Stasys Raštikis

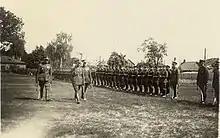
Raštikis inspects Lithuanian troops

During the coup d'état of December 1926, Raštikis was promoted from the director of the Polish Section to the director of the entire Intelligence Department by Povilas Plechavičius. The promotion was made official by a March 1927 decree of Antanas Merkys, Minister of Defense. On August 1, 1927, he was promoted to the rank of major. Raštikis continued his university studies and graduated with a veterinary degree in spring 1929. In June 1929, he married Elena Marija, niece of Antanas Smetona, President of Lithuania. The wedding took place at the St. Michael the Archangel Church, Kaunas and was officiated by Vladas Mironas. This family connection proved instrumental in his future career. From early 1930 to June 1932, Raštikis attended the officer's courses of the General Staff of Reichswehr. He did not complete the courses, but obtained a recommendation that allowed him to work at the General Staff. In exchange for the financial support during his studies, he had to complete six years of military duty.